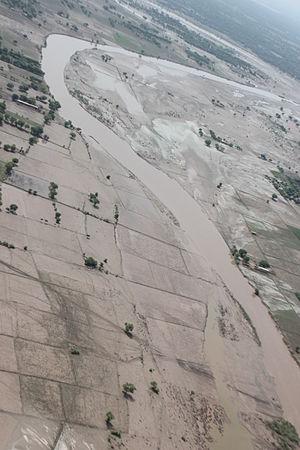
Le district de Muzaffargarh est une subdivision administrative de la province du Pendjab au Pakistan. Constitué autour de sa capitale Muzaffargarh, le district est entouré par le district de Layyah au nord, les districts de Khanewal, de Multan et de Bahawalpur à l'est, le district de Rahim Yar Khan au sud, et enfin les districts de Rajanpur et de Dera Ghazi Khan à l'ouest.